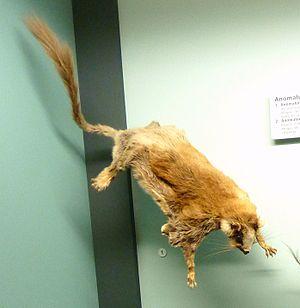
Anomalure à nuque rousse (Anomalurus derbianus) Écriteau lié
Anomalurus derbianus est une espèce d'anomalures, des rongeurs de la famille des Anomalurinae. C'est un mammifère arboricole d'Afrique subsaharienne qui fait partie des écureuils volants.